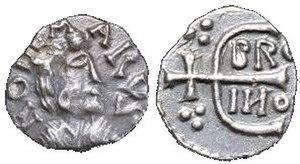
Denier d'Ebroïn au nom du monétaire Rodemarus, frappé à Paris. BNF, monnaies, médailles et antiques. Avers
Ébroïn, mort en 684, est maire du palais de Neustrie vers 658 à 675 et de 676 à sa mort. Pendant sa carrière il fut violent et despotique et a voulu imposer l'autorité de sa province sur la Bourgogne et l'Austrasie.